Mike Wieringo

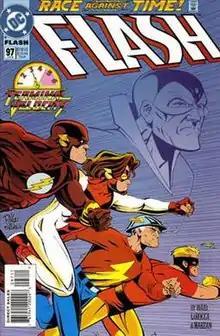
"The Flash" vol. 2 #97 (Jan. 1995), with Bart Allen (Impulse) second from left. Cover by Wieringo

"The Flash" editor Brian Augustyn asked Wieringo to try out for "The Flash". After submitting some sample pages of the Flash running, Wieringo was offered the penciling duties on Volume 2 of that series, on which he was paired with writer Mark Waid, and on which he rose to prominence in the industry, drawing all but two issues from #80–92 (Early Sept. 1993–July 1994), plus #0 (Oct. 1994). He additionally penciled covers through #100, #118–124, and 128–129, and for "The Flash 80-Page Giant" #2 (April 1999). Wieringo and Waid co-created the young speedster Bart Allen, a.k.a. Impulse, in "The Flash" vol. 2 #91 (cameo) and #92 (first full appearance).